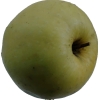
Label: Apple 13